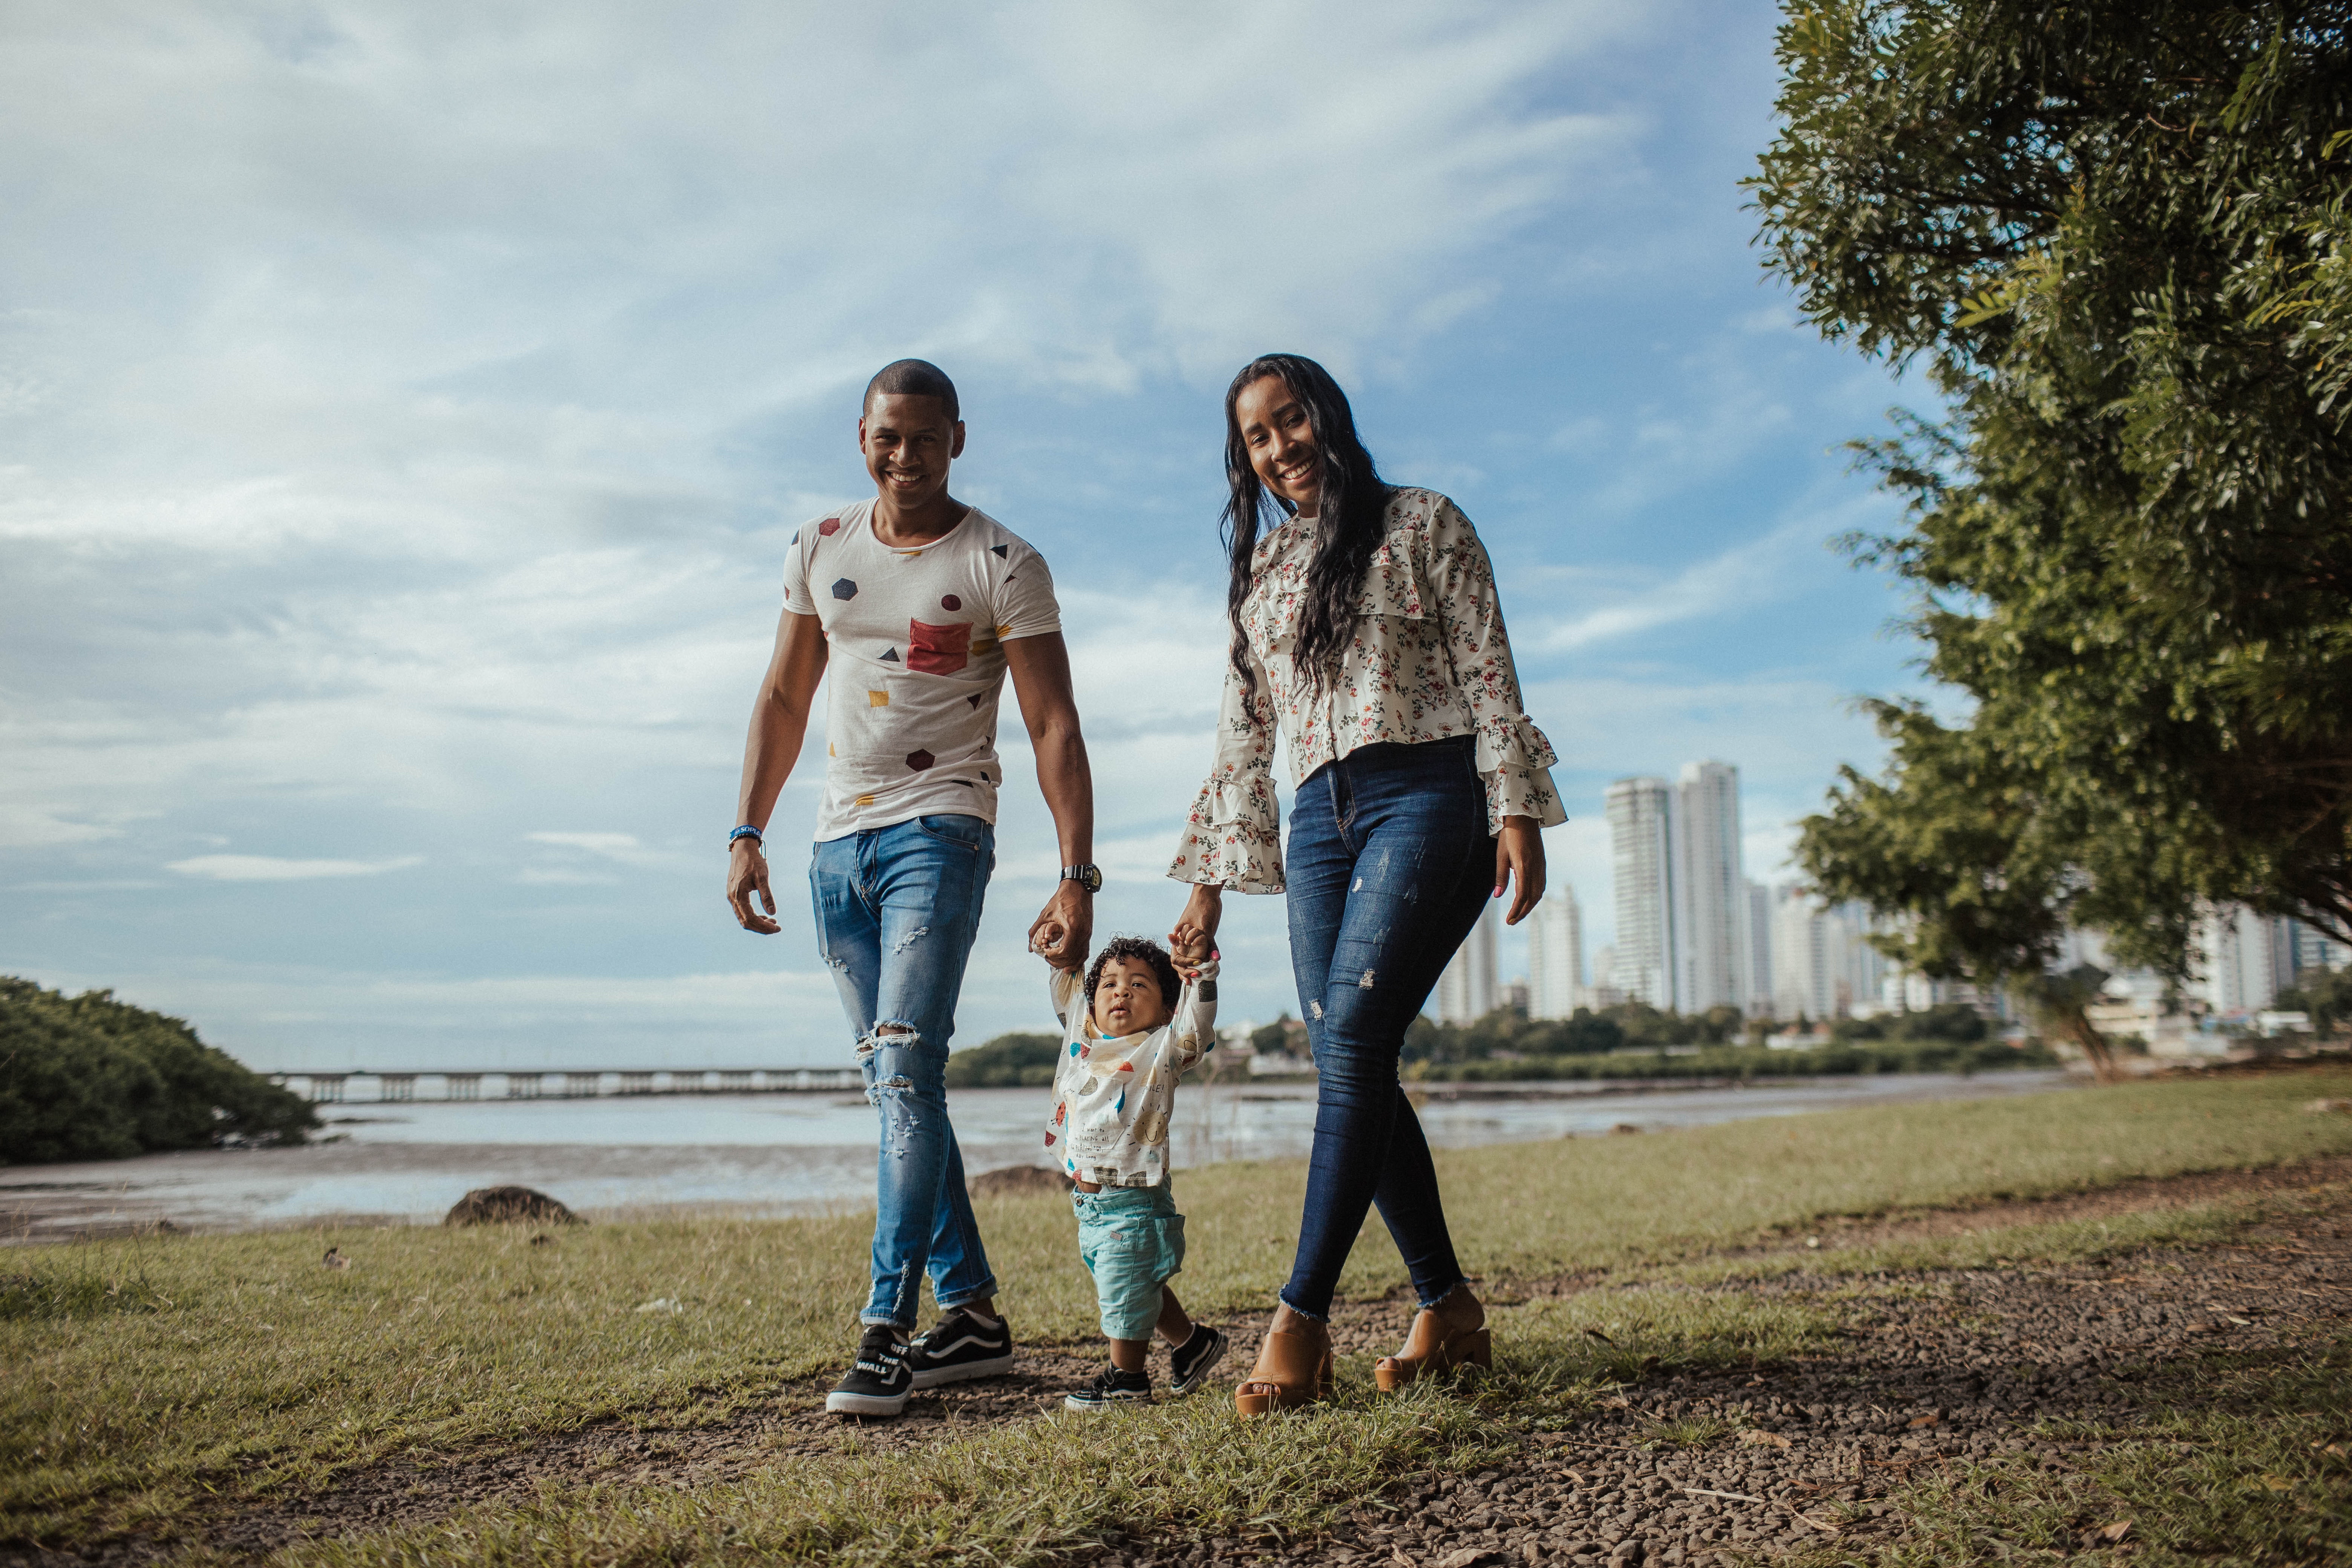
People in nature, photograph, people, sky, fun, grass, friendship, jeans, photography, tree, happy, summer, leisure, photo shoot, denim, textile, landscape, plant, gesture, vacation, cloud, walking, flash photography, love, family